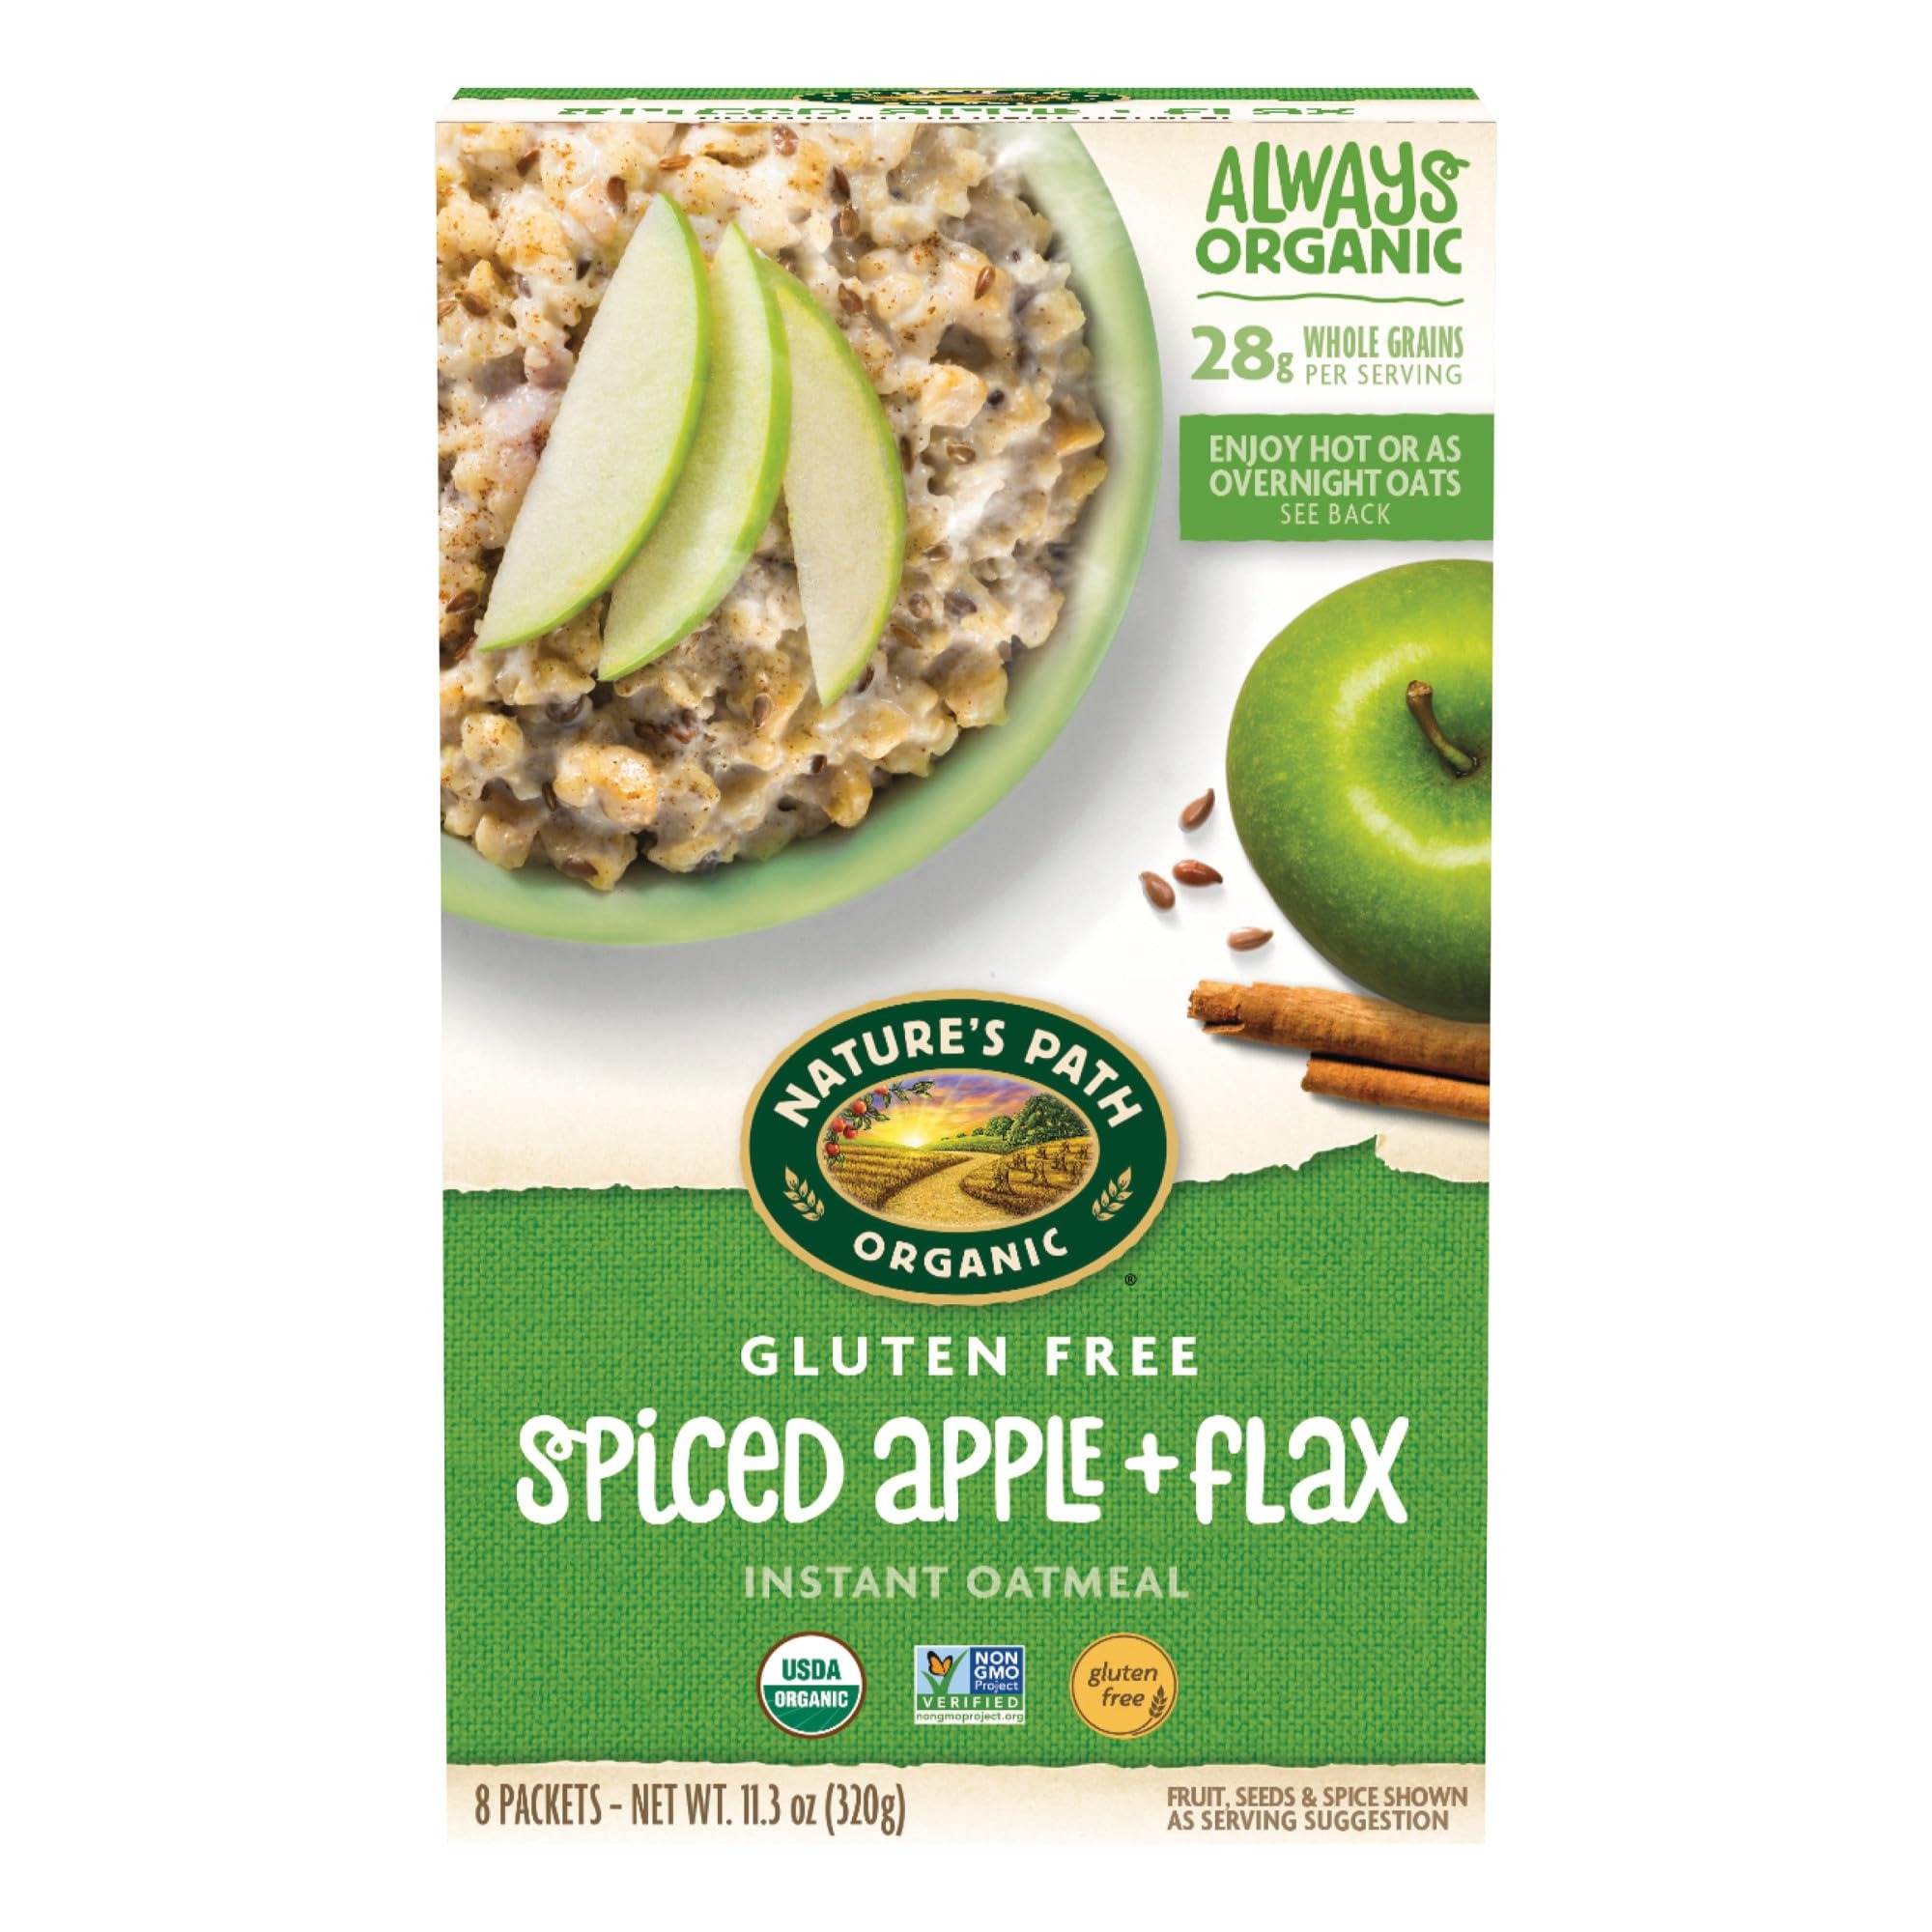
Item Name: Nature's Path Organic Spiced Apple + Flax Oatmeal, 11.3 oz (Pack of 6), Gluten Free, Non-GMO
Bullet Point 1: Contains: 6 Boxes of Nature's Path Spiced Apple + Flax Oatmeal, 11.3 ounces each
Bullet Point 2: 8 single-serve packets of quick cooking gluten free oats, and a hand-crafted blend of organic dried apple pieces, flax seeds, and lightly sweetened with organic brown sugar.
Bullet Point 3: Eating whole grains is an essential part of a healthy diet. Whole grain oats are great because of their high fiber levels, and also contain loads of healthy phytochemicals that have antioxidant and anti-inflammatory effects. They’re also an excellent source of vitamins and minerals.
Bullet Point 4: Good nutrition is made easy with gluten free oatmeal containing 28g whole grains and 4g protein
Bullet Point 5: Our planet, our food and our bodies are all connected. Being mindful about your food and choosing to eat organic means you’re making the best choice for your health, and our planet.
Value: 67.8
Unit: Ounce

Price: 5.79